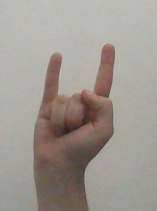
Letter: la